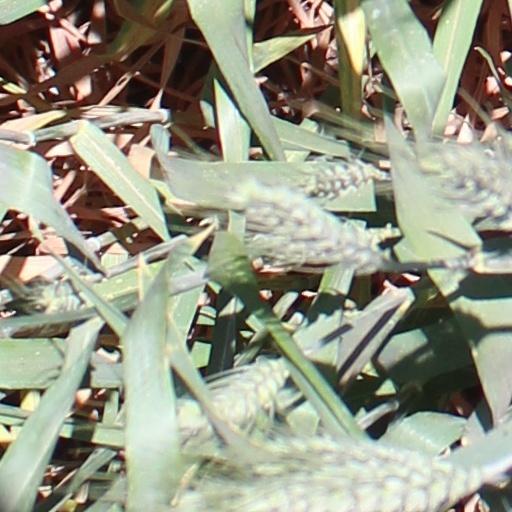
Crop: wheat